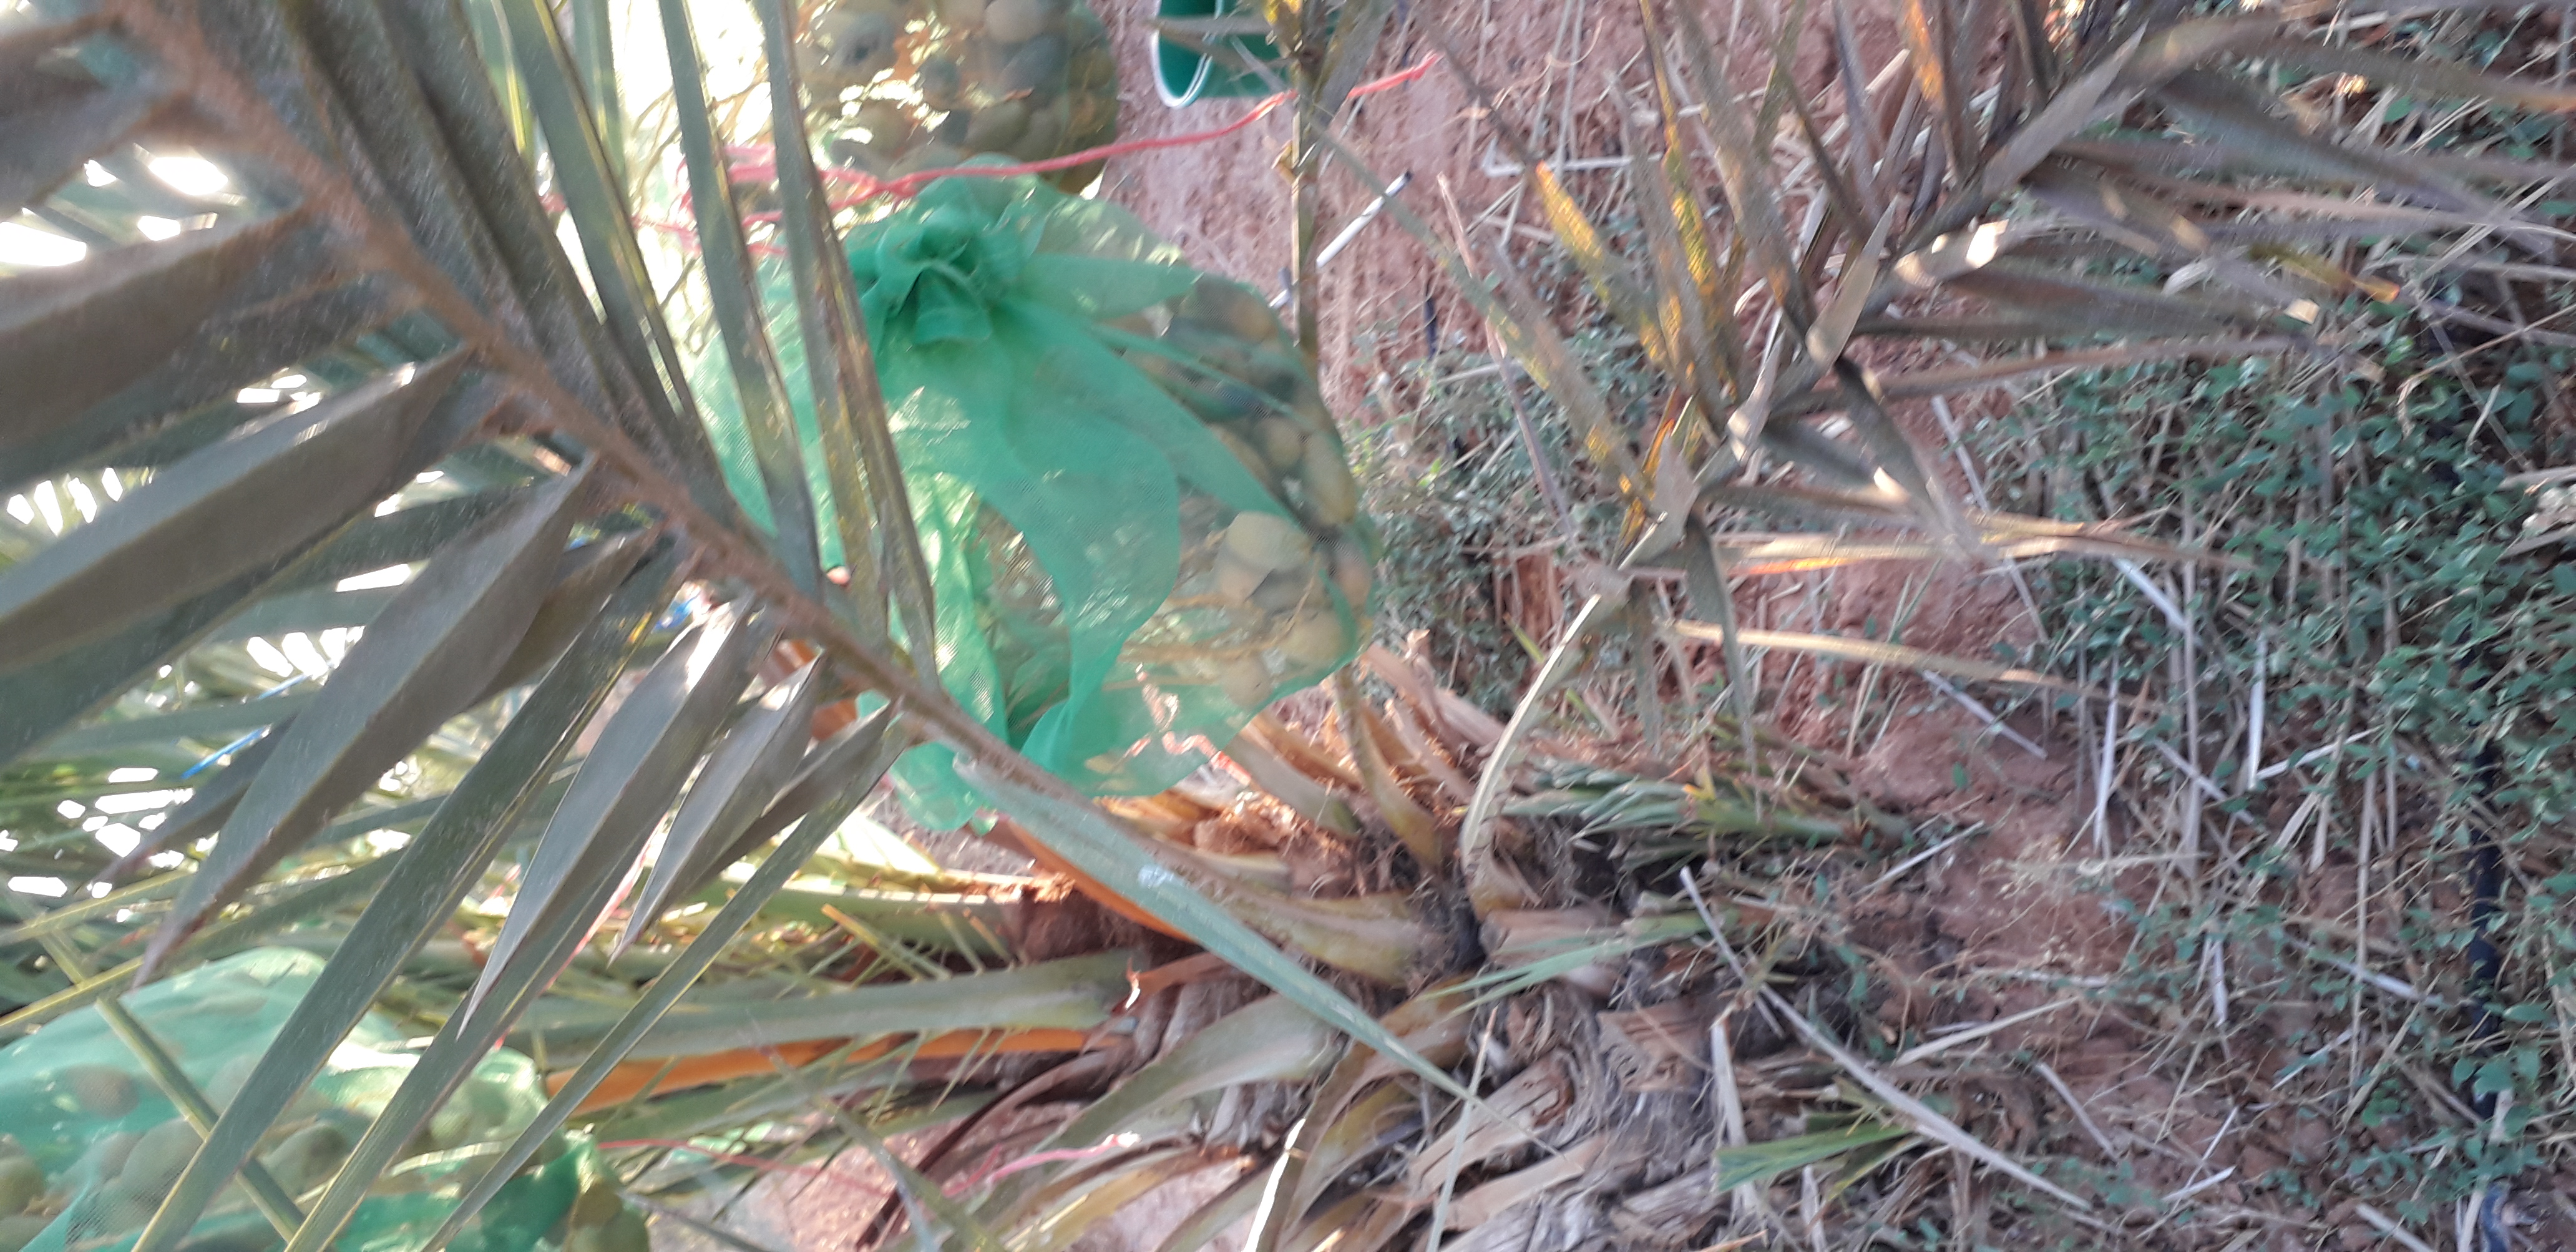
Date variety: Boumajhoul